Entertainer (TV series)

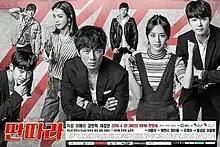
Promotional poster

Entertainer is a 2016 South Korean television series starring Ji Sung, Lee Hye-ri, Kang Min-hyuk, and Chae Jung-an. It aired on SBS from April 20, 2016 to June 16, 2016 on Wednesdays and Thursdays at 21:55 (UTC+9) for 18 episodes.